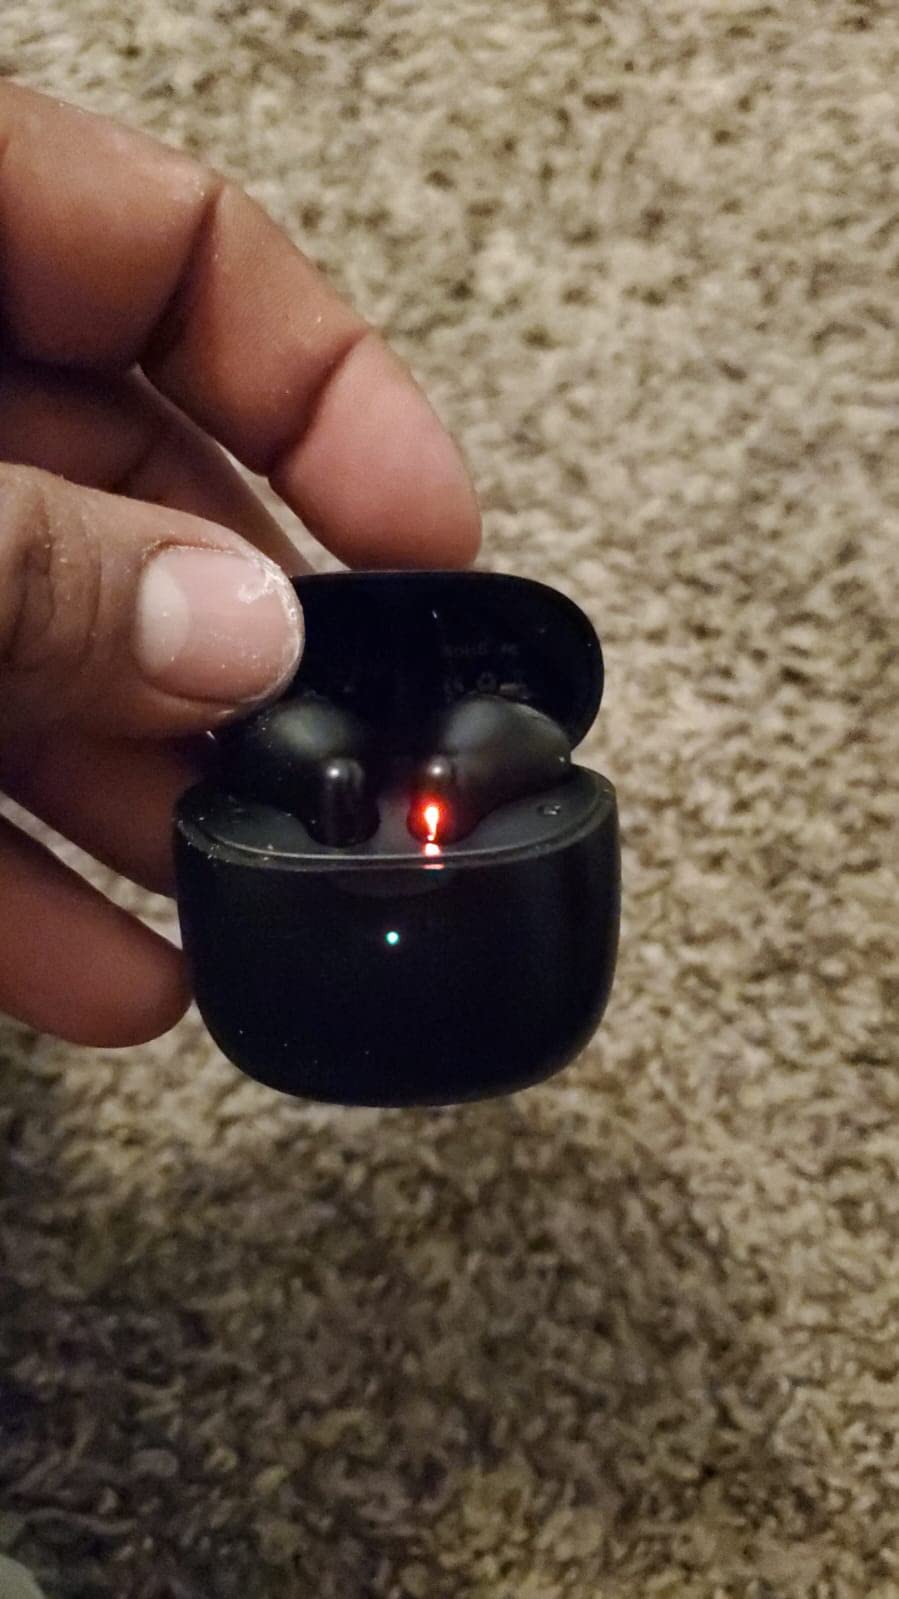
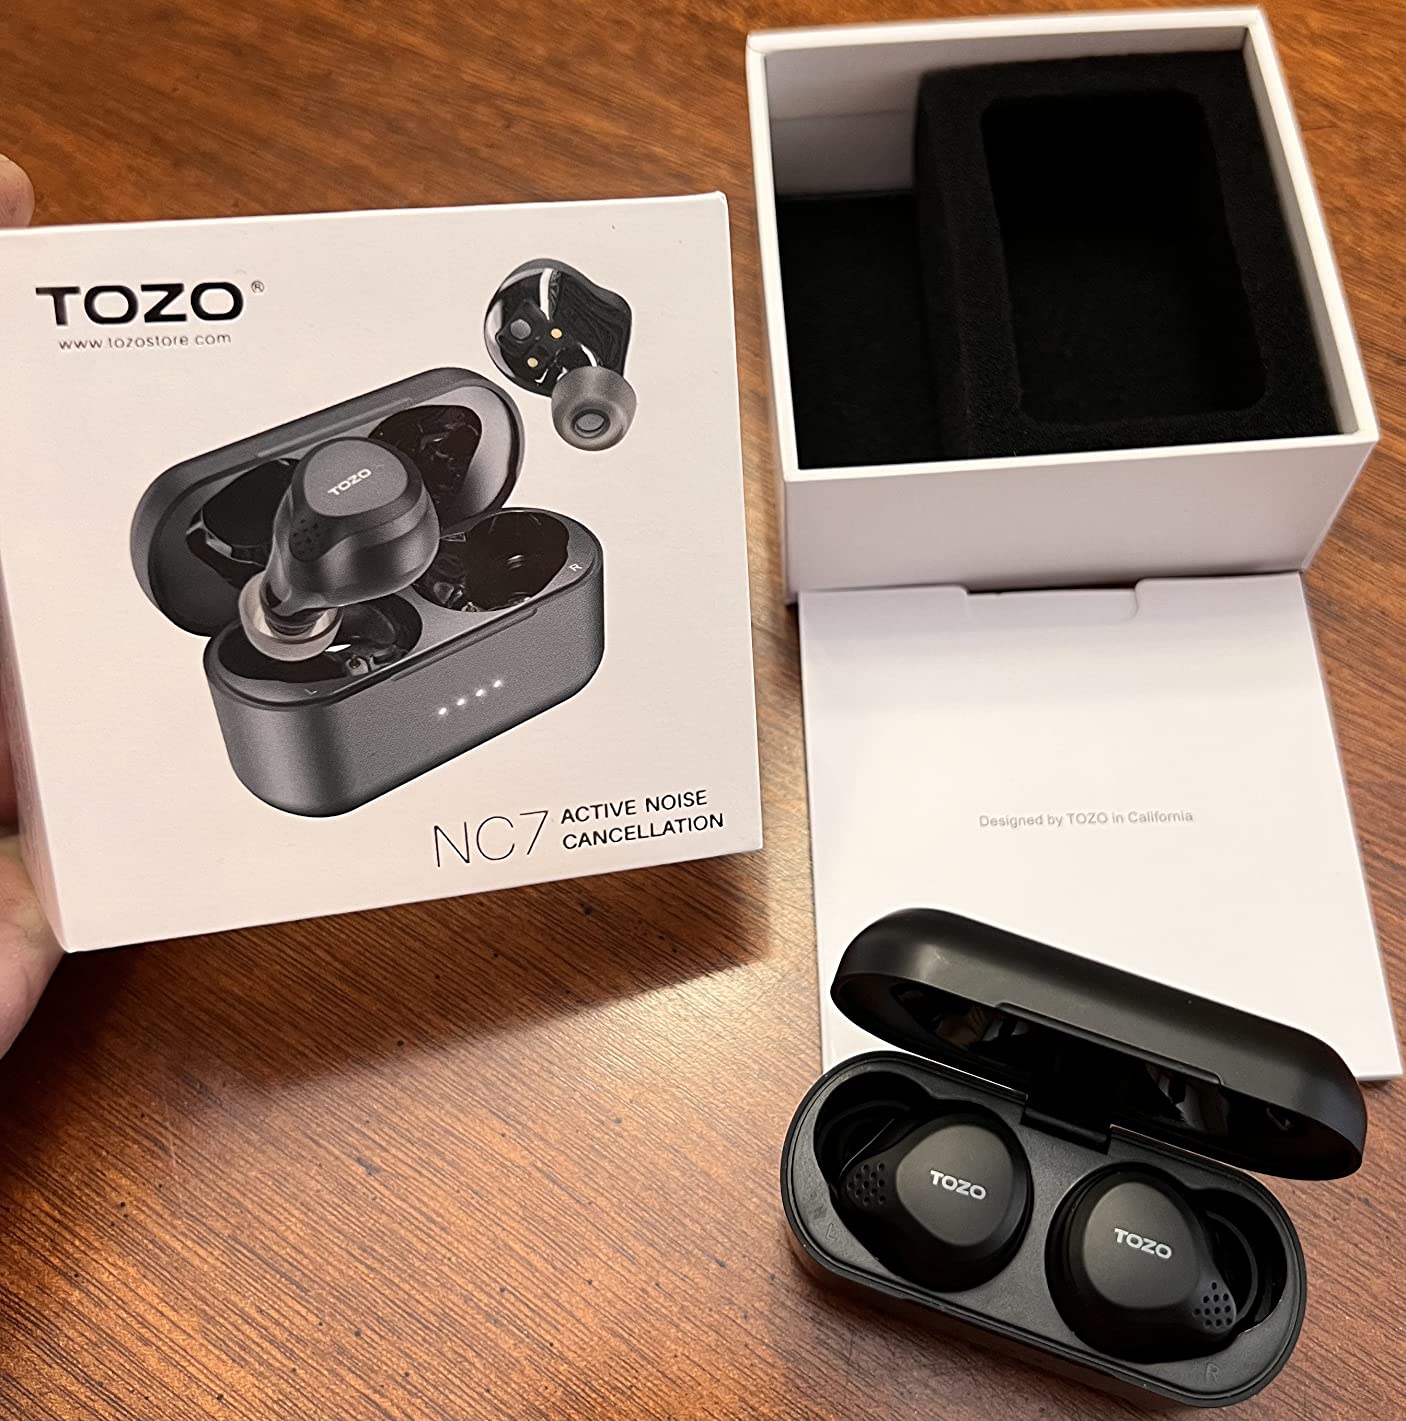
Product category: earbuds
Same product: no